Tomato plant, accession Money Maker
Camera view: horizontal (90 deg, fisheye); turntable rotation: 0 degrees
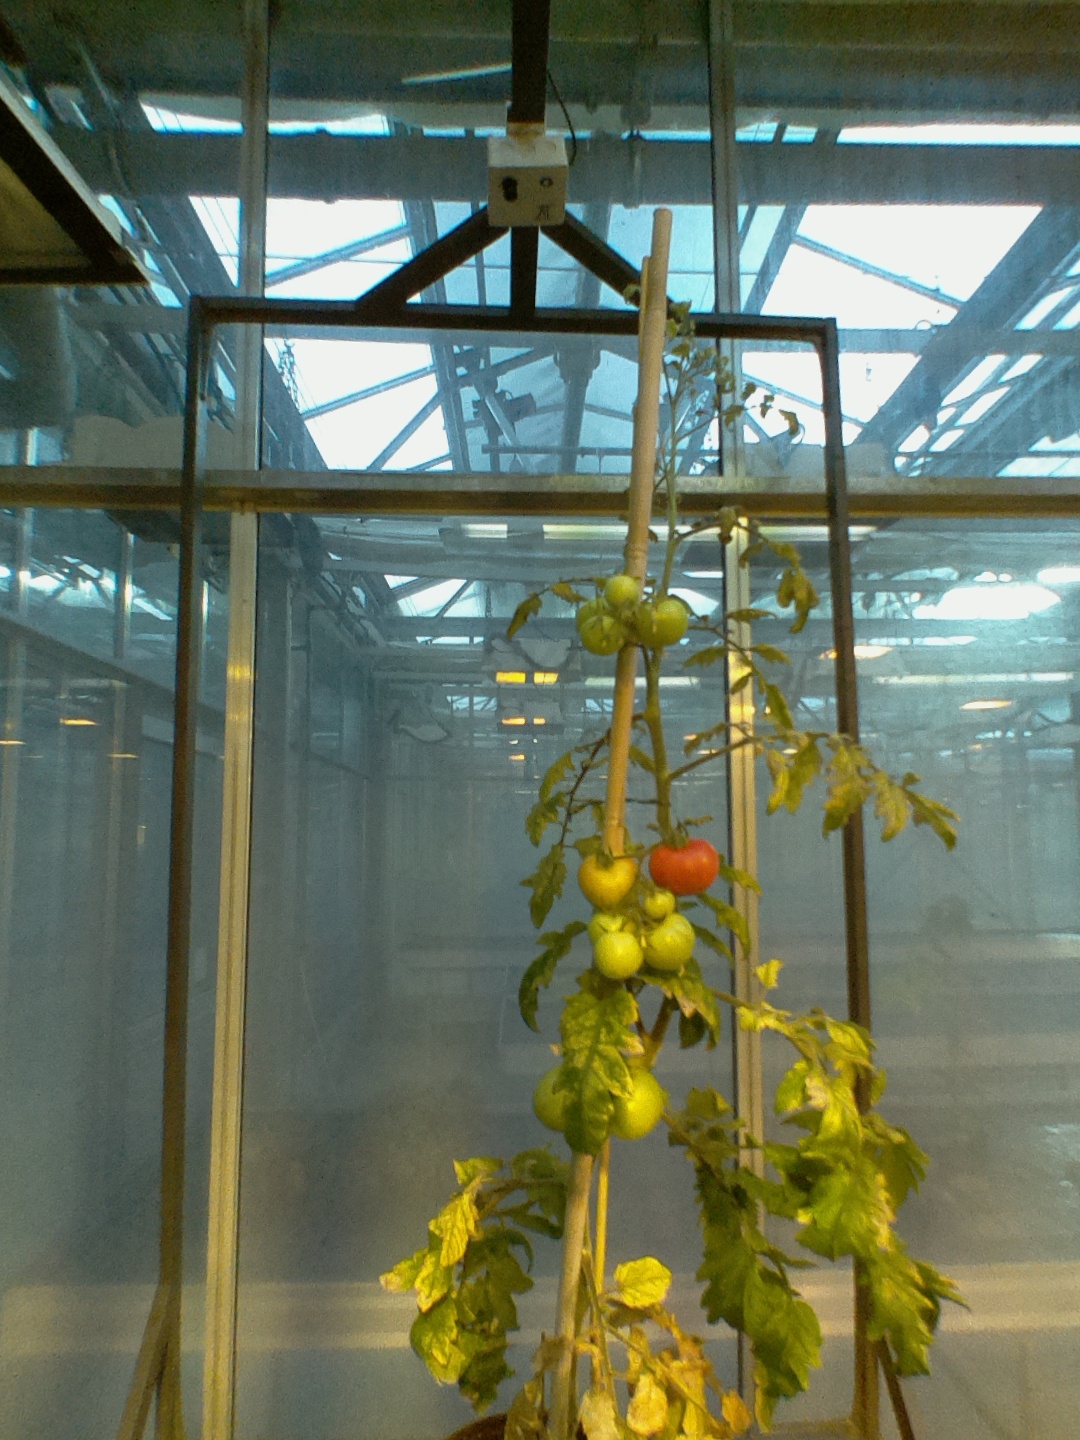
BBCH growth stage 81: 10%-20% of fruits show typical fully ripe color